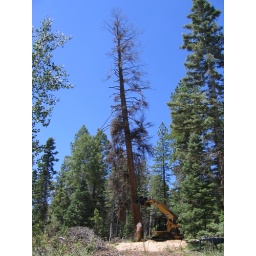
Pushing big trees over with the cat is fun